René Villiger

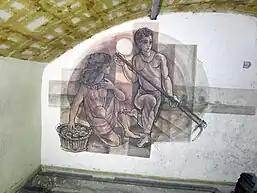

Villiger completed (or in the original text: "suffered") his first school classes in Sins. From 1946 to 1951 he trained as a graphic artist at the Lucerne School of Arts and Crafts. Among his teachers there were the Swiss art greats Max von Moos and Werner Andermatt. Study visits followed, among others in Rome, Paris and Athens.